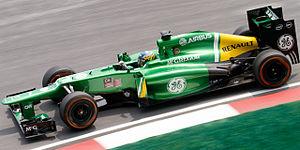
La Caterham CT03 est la monoplace de Formule 1 engagée par l'écurie malaise Caterham F1 Team dans le cadre du championnat du monde de Formule 1 2013. Elle est pilotée par le Français Charles Pic, en provenance de Marussia F1 Team, et le Néerlandais Giedo Van der Garde, ancien pilote de GP2 Series et pilote essayeur de l'écurie en 2012. Le pilote essayeur est l'Américain Alexander Rossi. Conçue par l'ingénieur britannique Mark Smith, la CT03 est une évolution de la Caterham CT01 de la saison précédente.